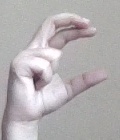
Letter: thal